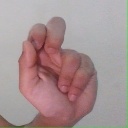
अक्षर: ढ